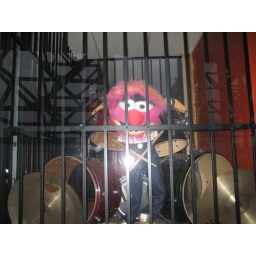
animal in a window near carroll gardens, brooklyn